Paroedura manongavato

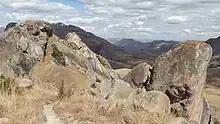
Large boulders in Tsaranoro

This gecko is currently only known from two localities on the south-central plateau of Madagascar: Tsaranoro Valley Forest (Forêt Sacrée) and Anja Reserve, which are about 25 km apart. The species is described as microendemic, and has an estimated Extent of Occurrence and Area of Occupancy of 3.032 km² and 12 km² respectively. Both these localities represent semi-arid deciduous forests. Individuals have been observed on granitic boulders and in cavities below them, and the species appears closely associated with these boulders. Although smaller areas of forest such as Sakaviro and Ambatomainty exist nearby, this reptile is not known to occur in them, potentially indicating a certain forest structure and canopy cover are needed to maintain populations.